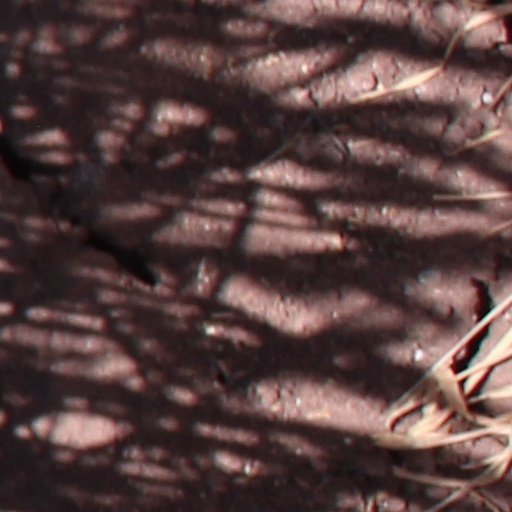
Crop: wheat